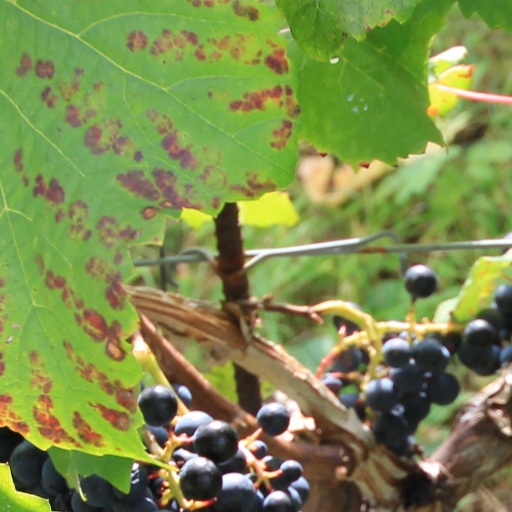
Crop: grape